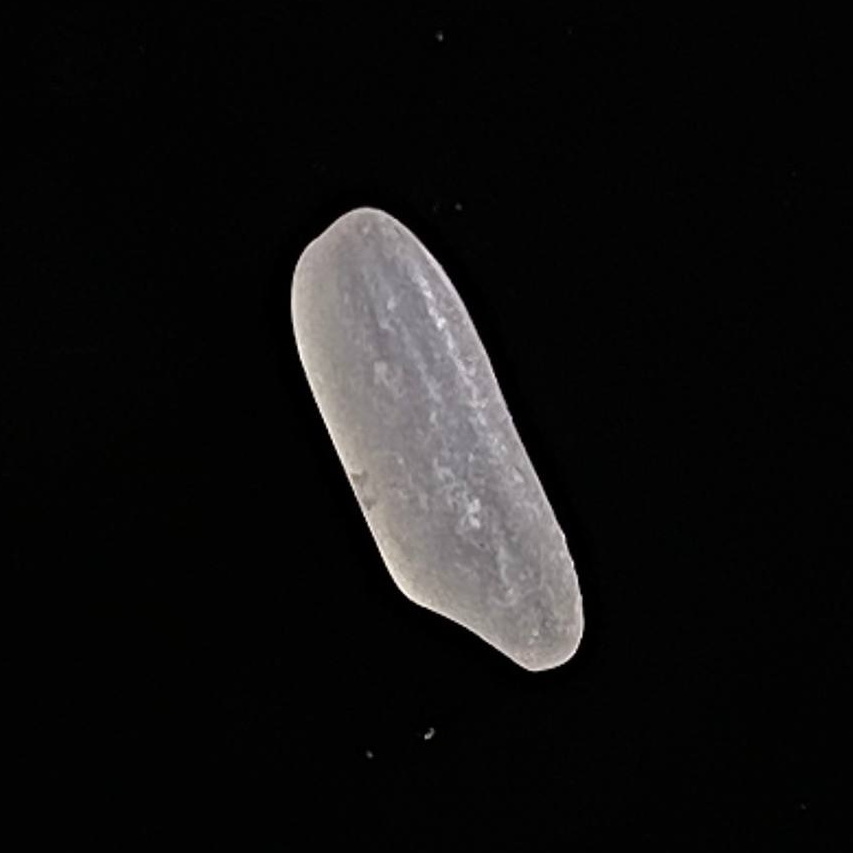
Rice variety: BR28